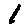
Label: 1